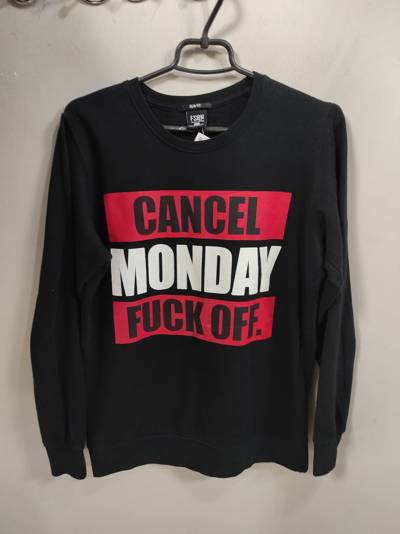
Waste category: clothes